Luis González Velázquez

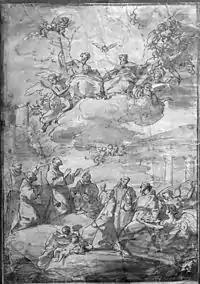
"The Trinity and Franciscan Saints" by Luis González Velázquez, Museo del Prado

Luis González Velázquez (25 August 1715 – 24 May 1763) was a Spanish late-Baroque painter.